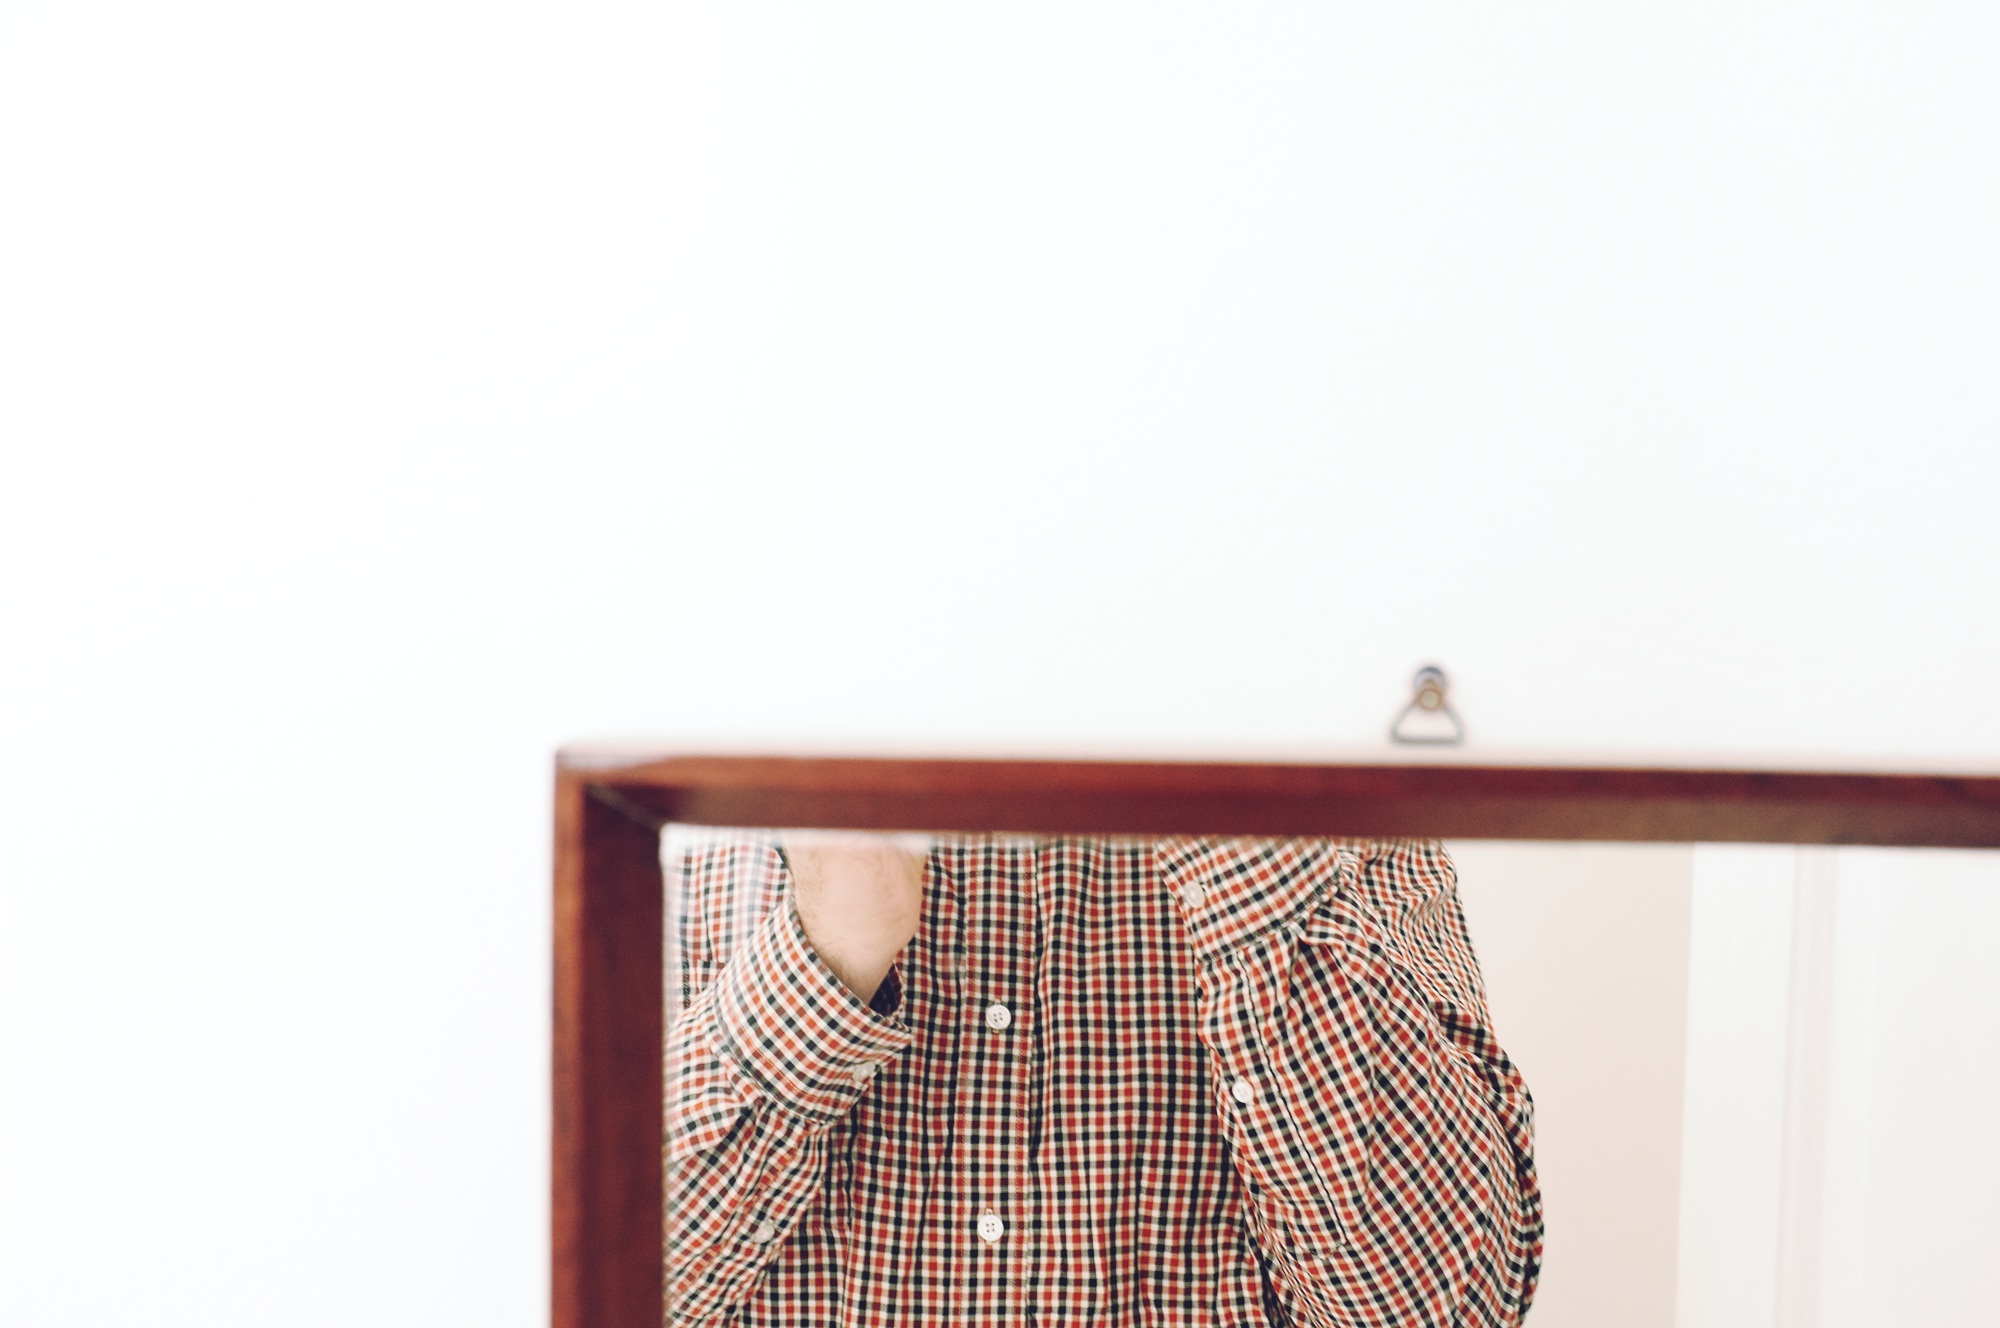
wood, leather, pattern, brown, bag, handbag, textile, design, footwear, fashion accessory, coin purse